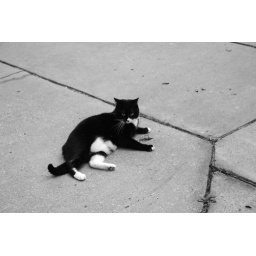
A fat cat who we believe to be borf's dad, lying on the sidewalk near his house.